Question: What is behind the man?
Tambaya: Menene a bayan mutumin?
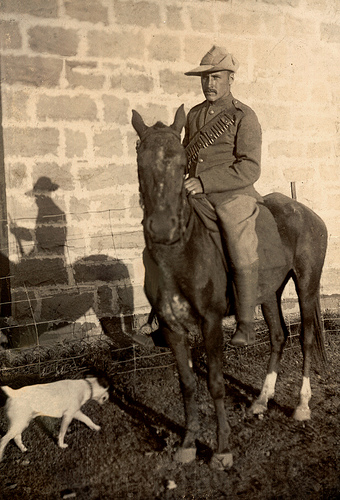
Answer: A stone wall.
Amsa: Bangon dutse.